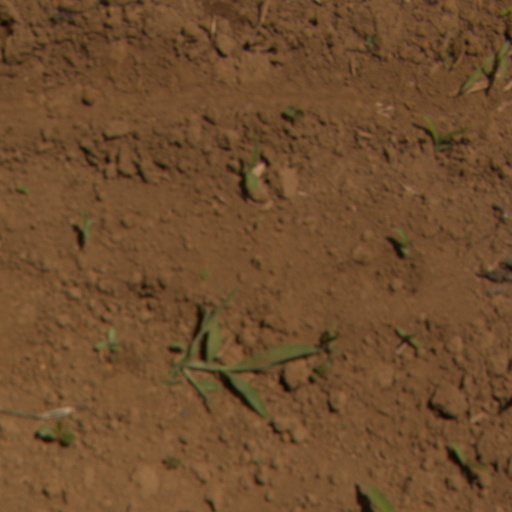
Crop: Jerusalem artichoke